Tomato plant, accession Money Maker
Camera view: horizontal (90 deg, fisheye); turntable rotation: 150 degrees
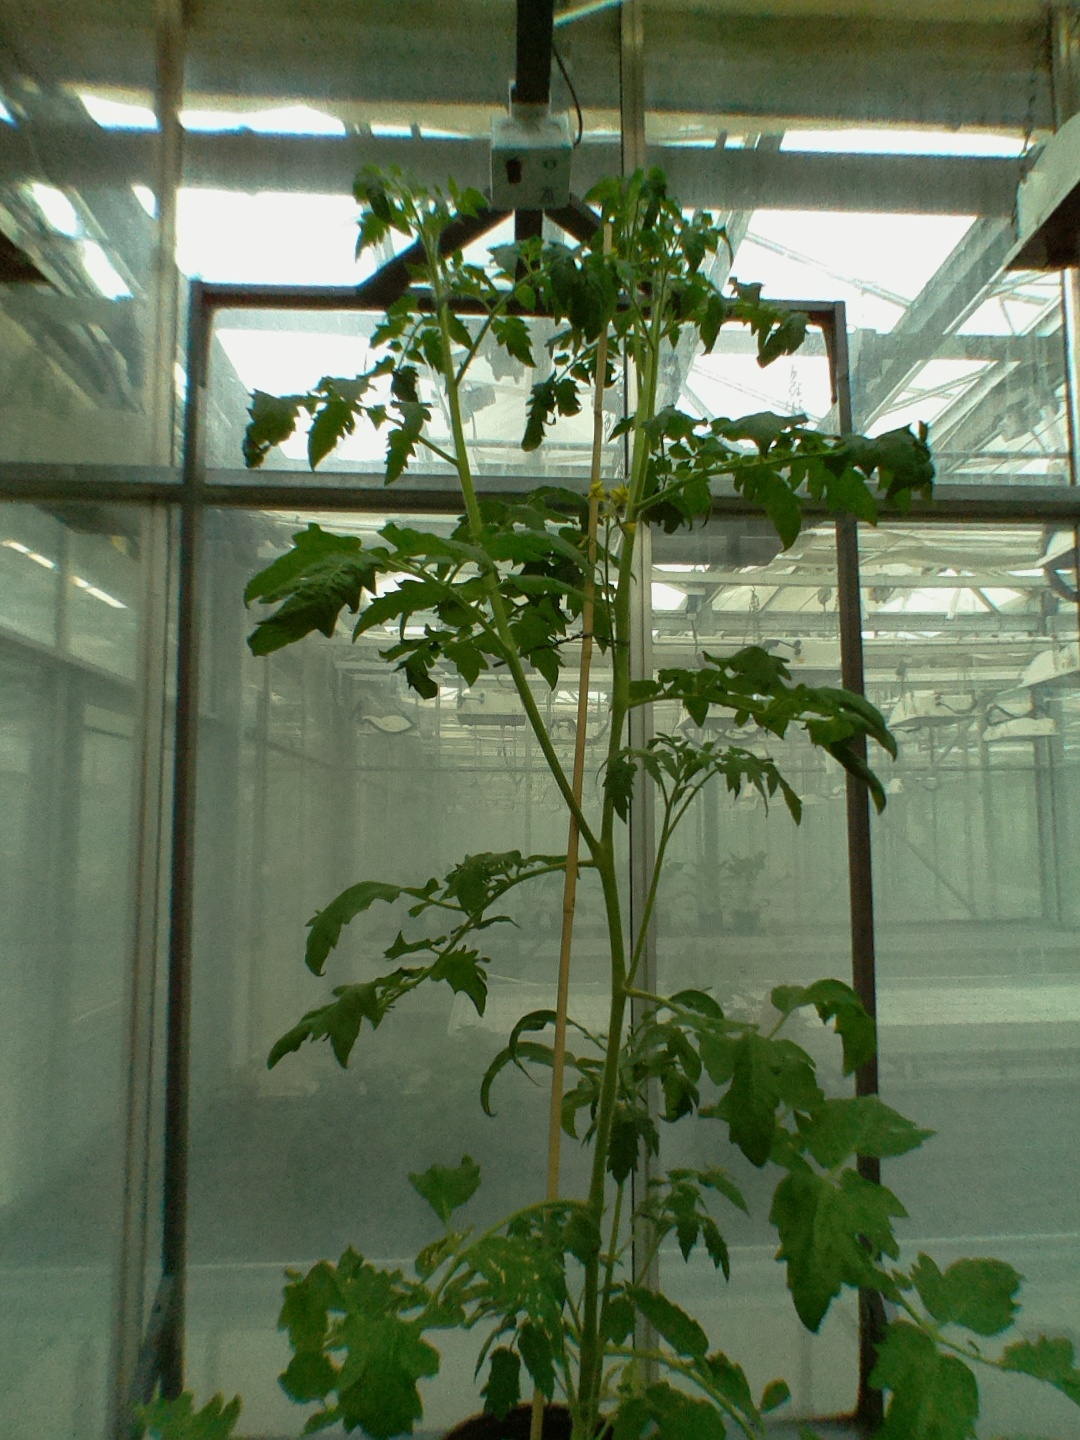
BBCH growth stage 69: End of flowering, 90%-100% of flowers open, more petals falling